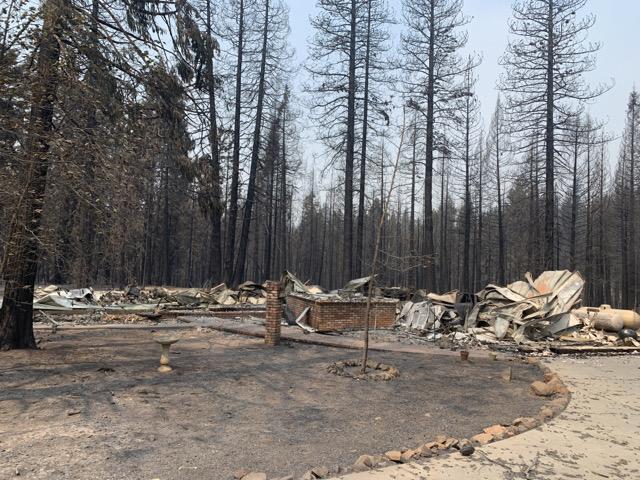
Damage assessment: destroyed